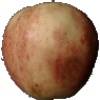
Label: Apple Red 3